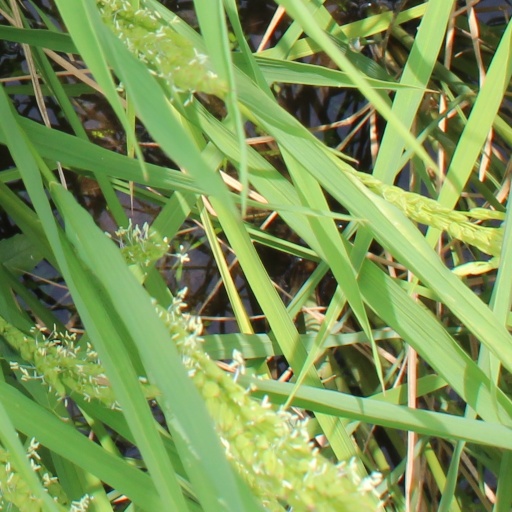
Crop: rice